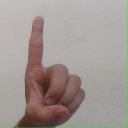
अक्षर: ड